De quinque corporibus regularibus

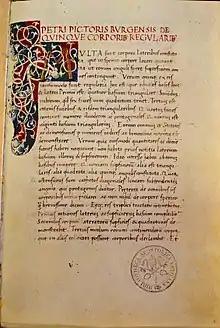
Title page of "De quinque corporibus regularibus"

De quinque corporibus regularibus (sometimes called "Libellus de quinque corporibus regularibus") is a book on the geometry of polyhedra written in the 1480s or early 1490s by Italian painter and mathematician Piero della Francesca. It is a manuscript, in the Latin language; its title means "[the little book] on the five regular solids". It is one of three books known to have been written by della Francesca.